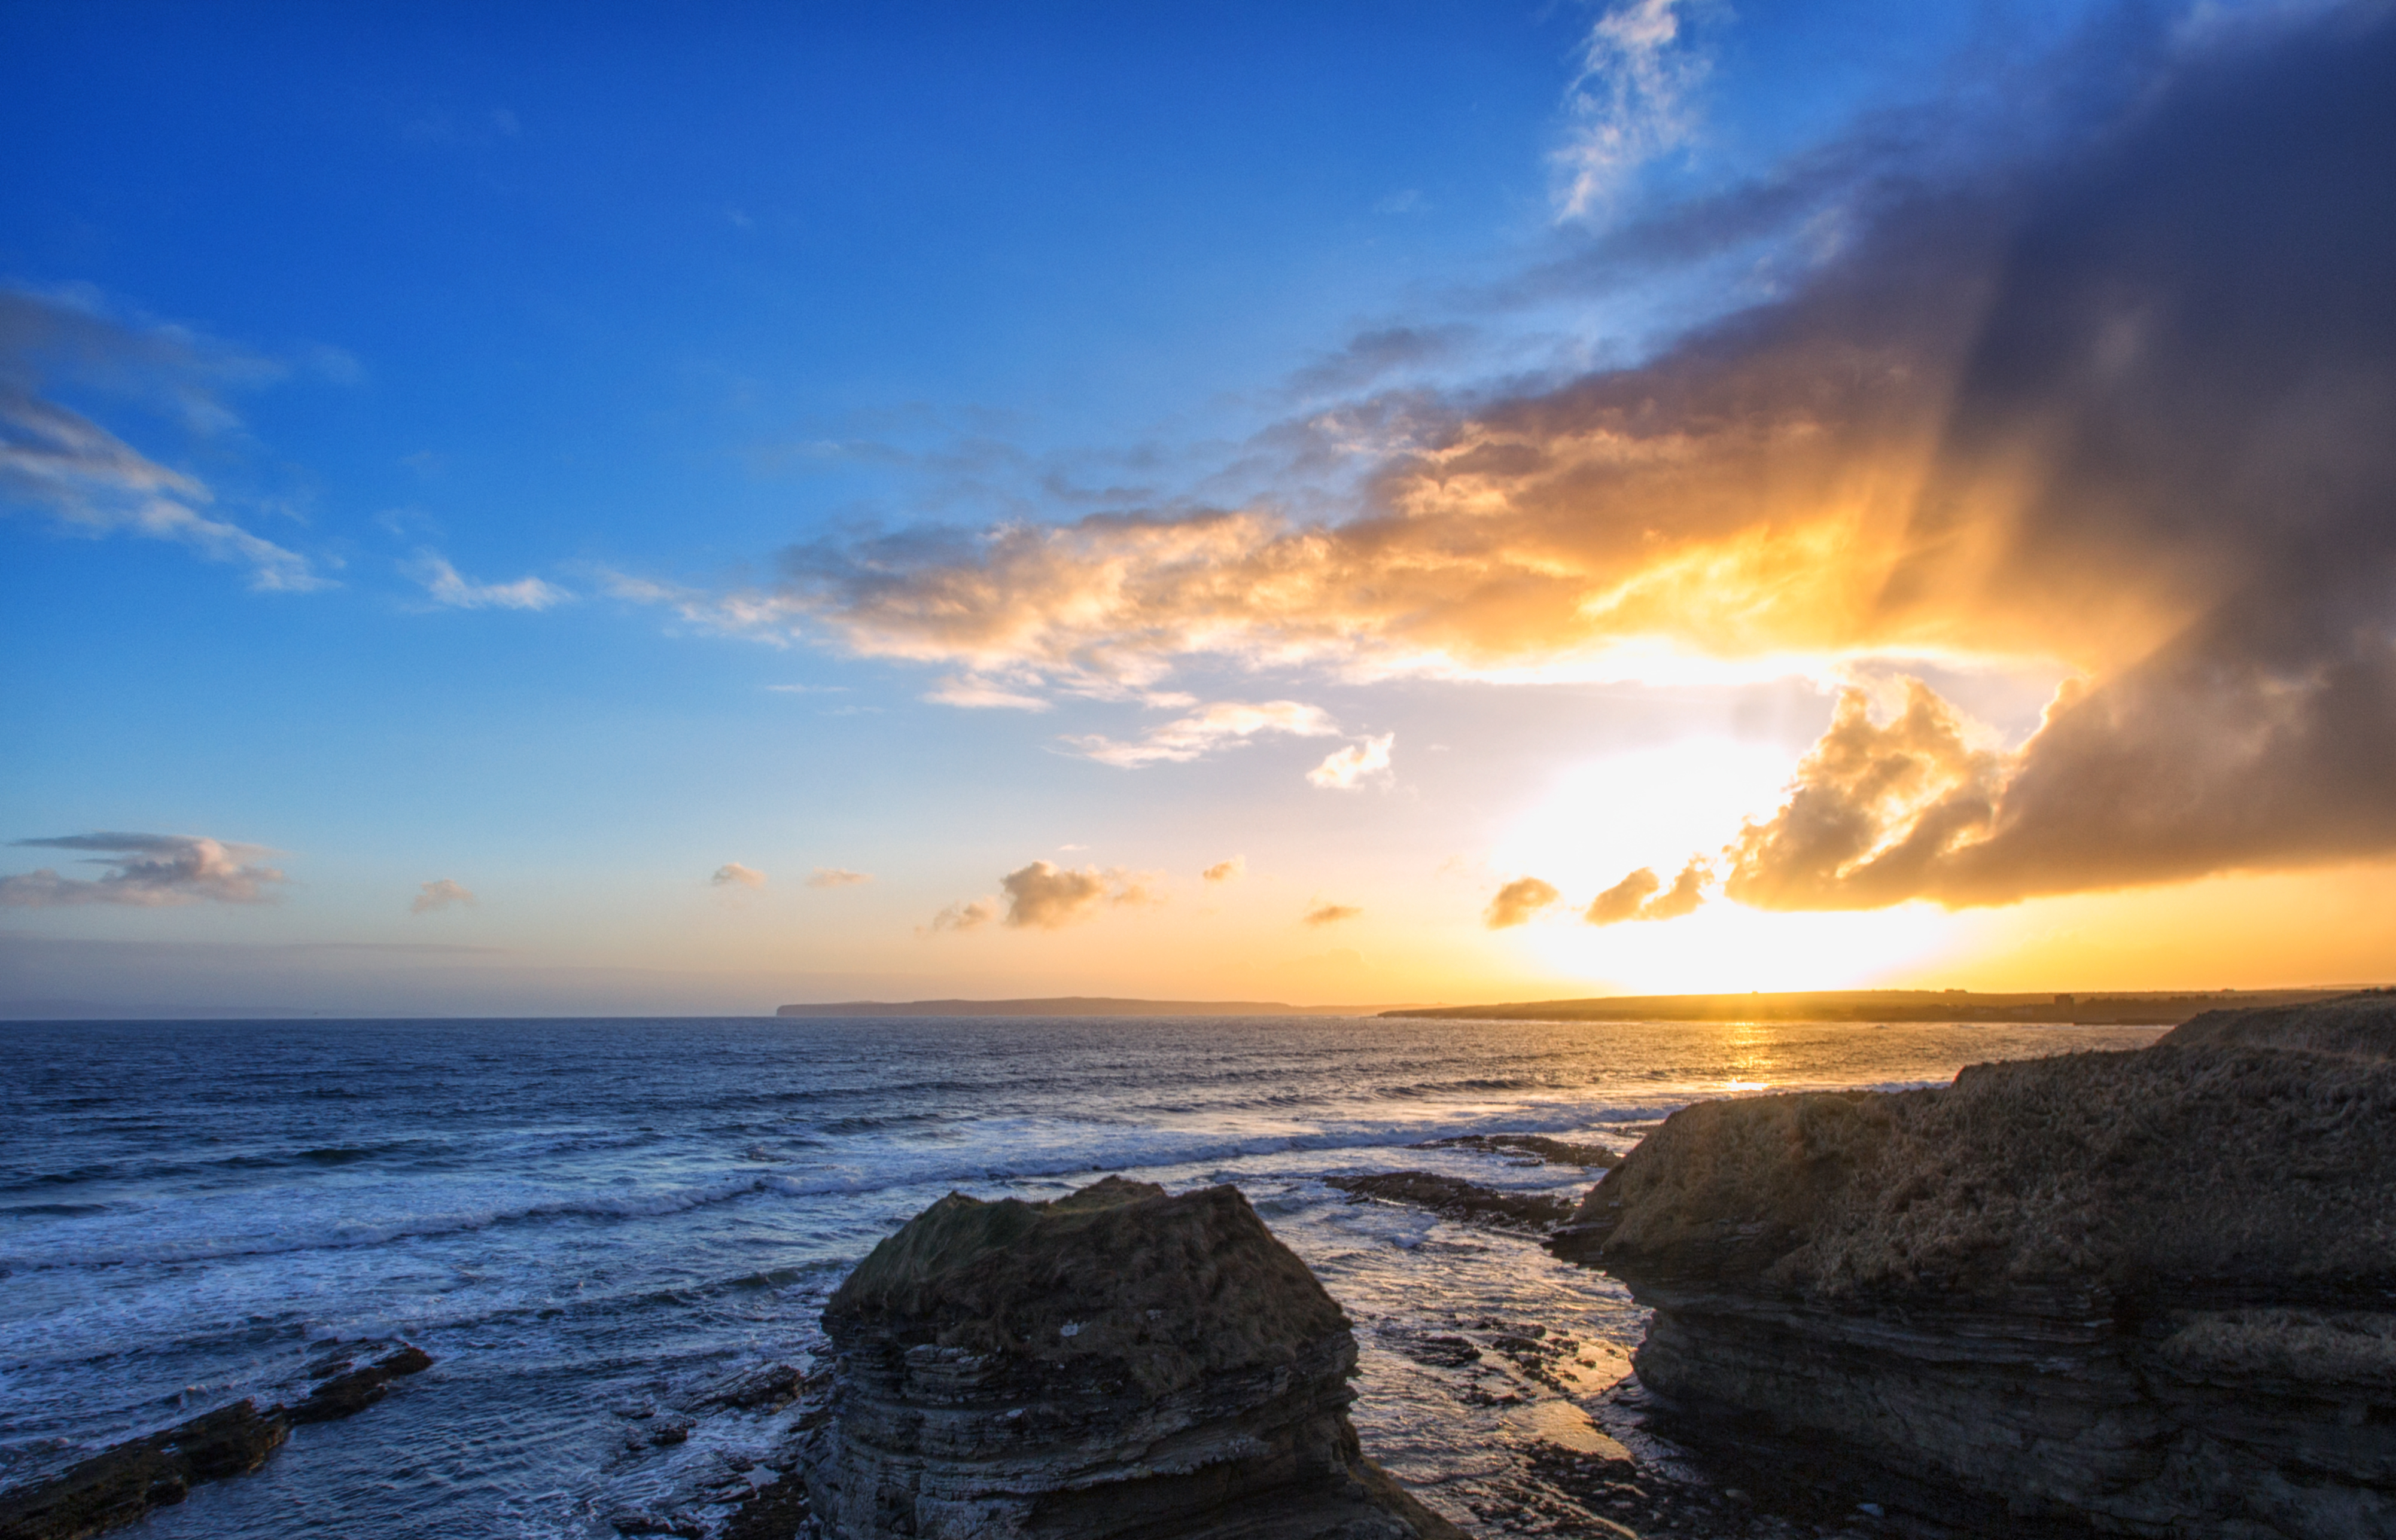
beach, sea, coast, ocean, horizon, cloud, sky, sun, sunrise, sunset, sunlight, morning, shore, wave, dawn, dusk, evening, body of water, scotland, sunbeams, cape, dunnet, thurso, dunnethead, afterglow, caithness, wind wave